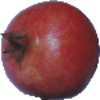
Label: pomegranate